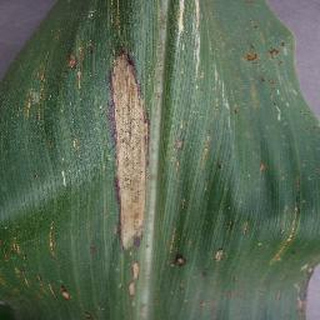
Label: corn_northern_leaf_blight